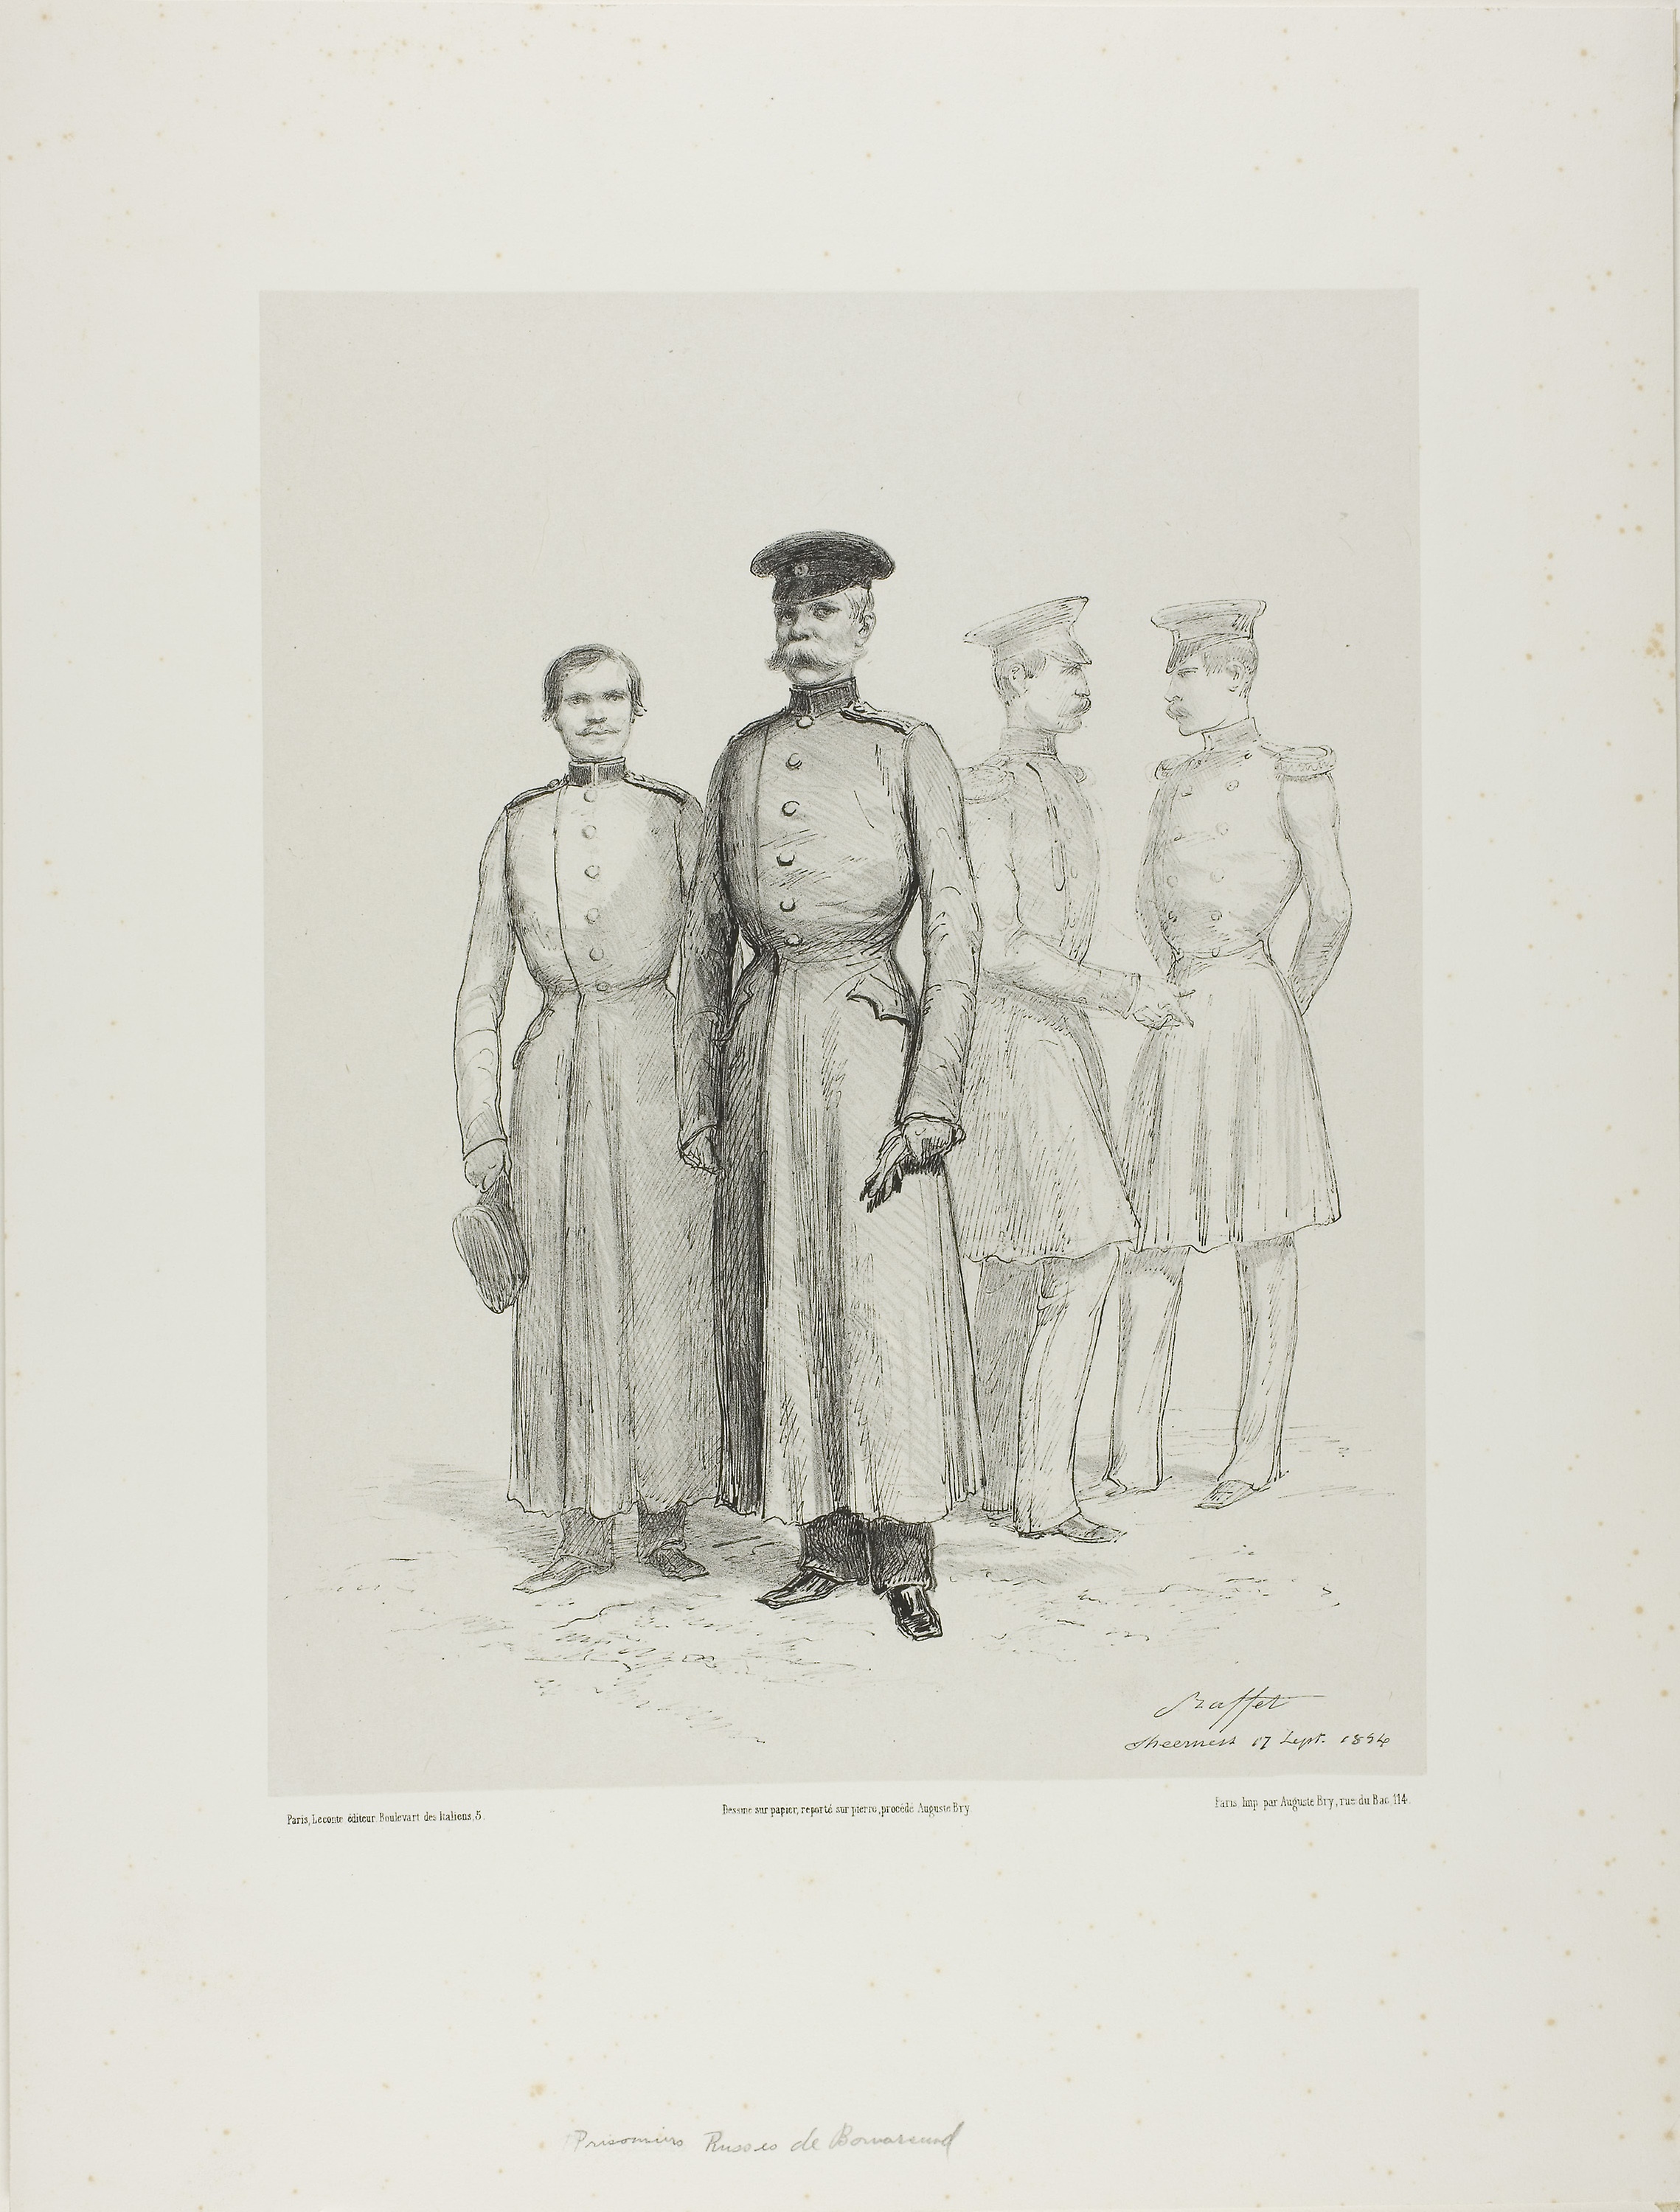
standing, history, drawing, black and white, art, vintage clothing, costume design, gentleman, artwork, illustration